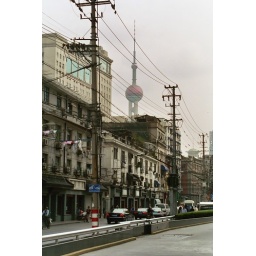
Street scene. Pearl of Orient TV tower in background.